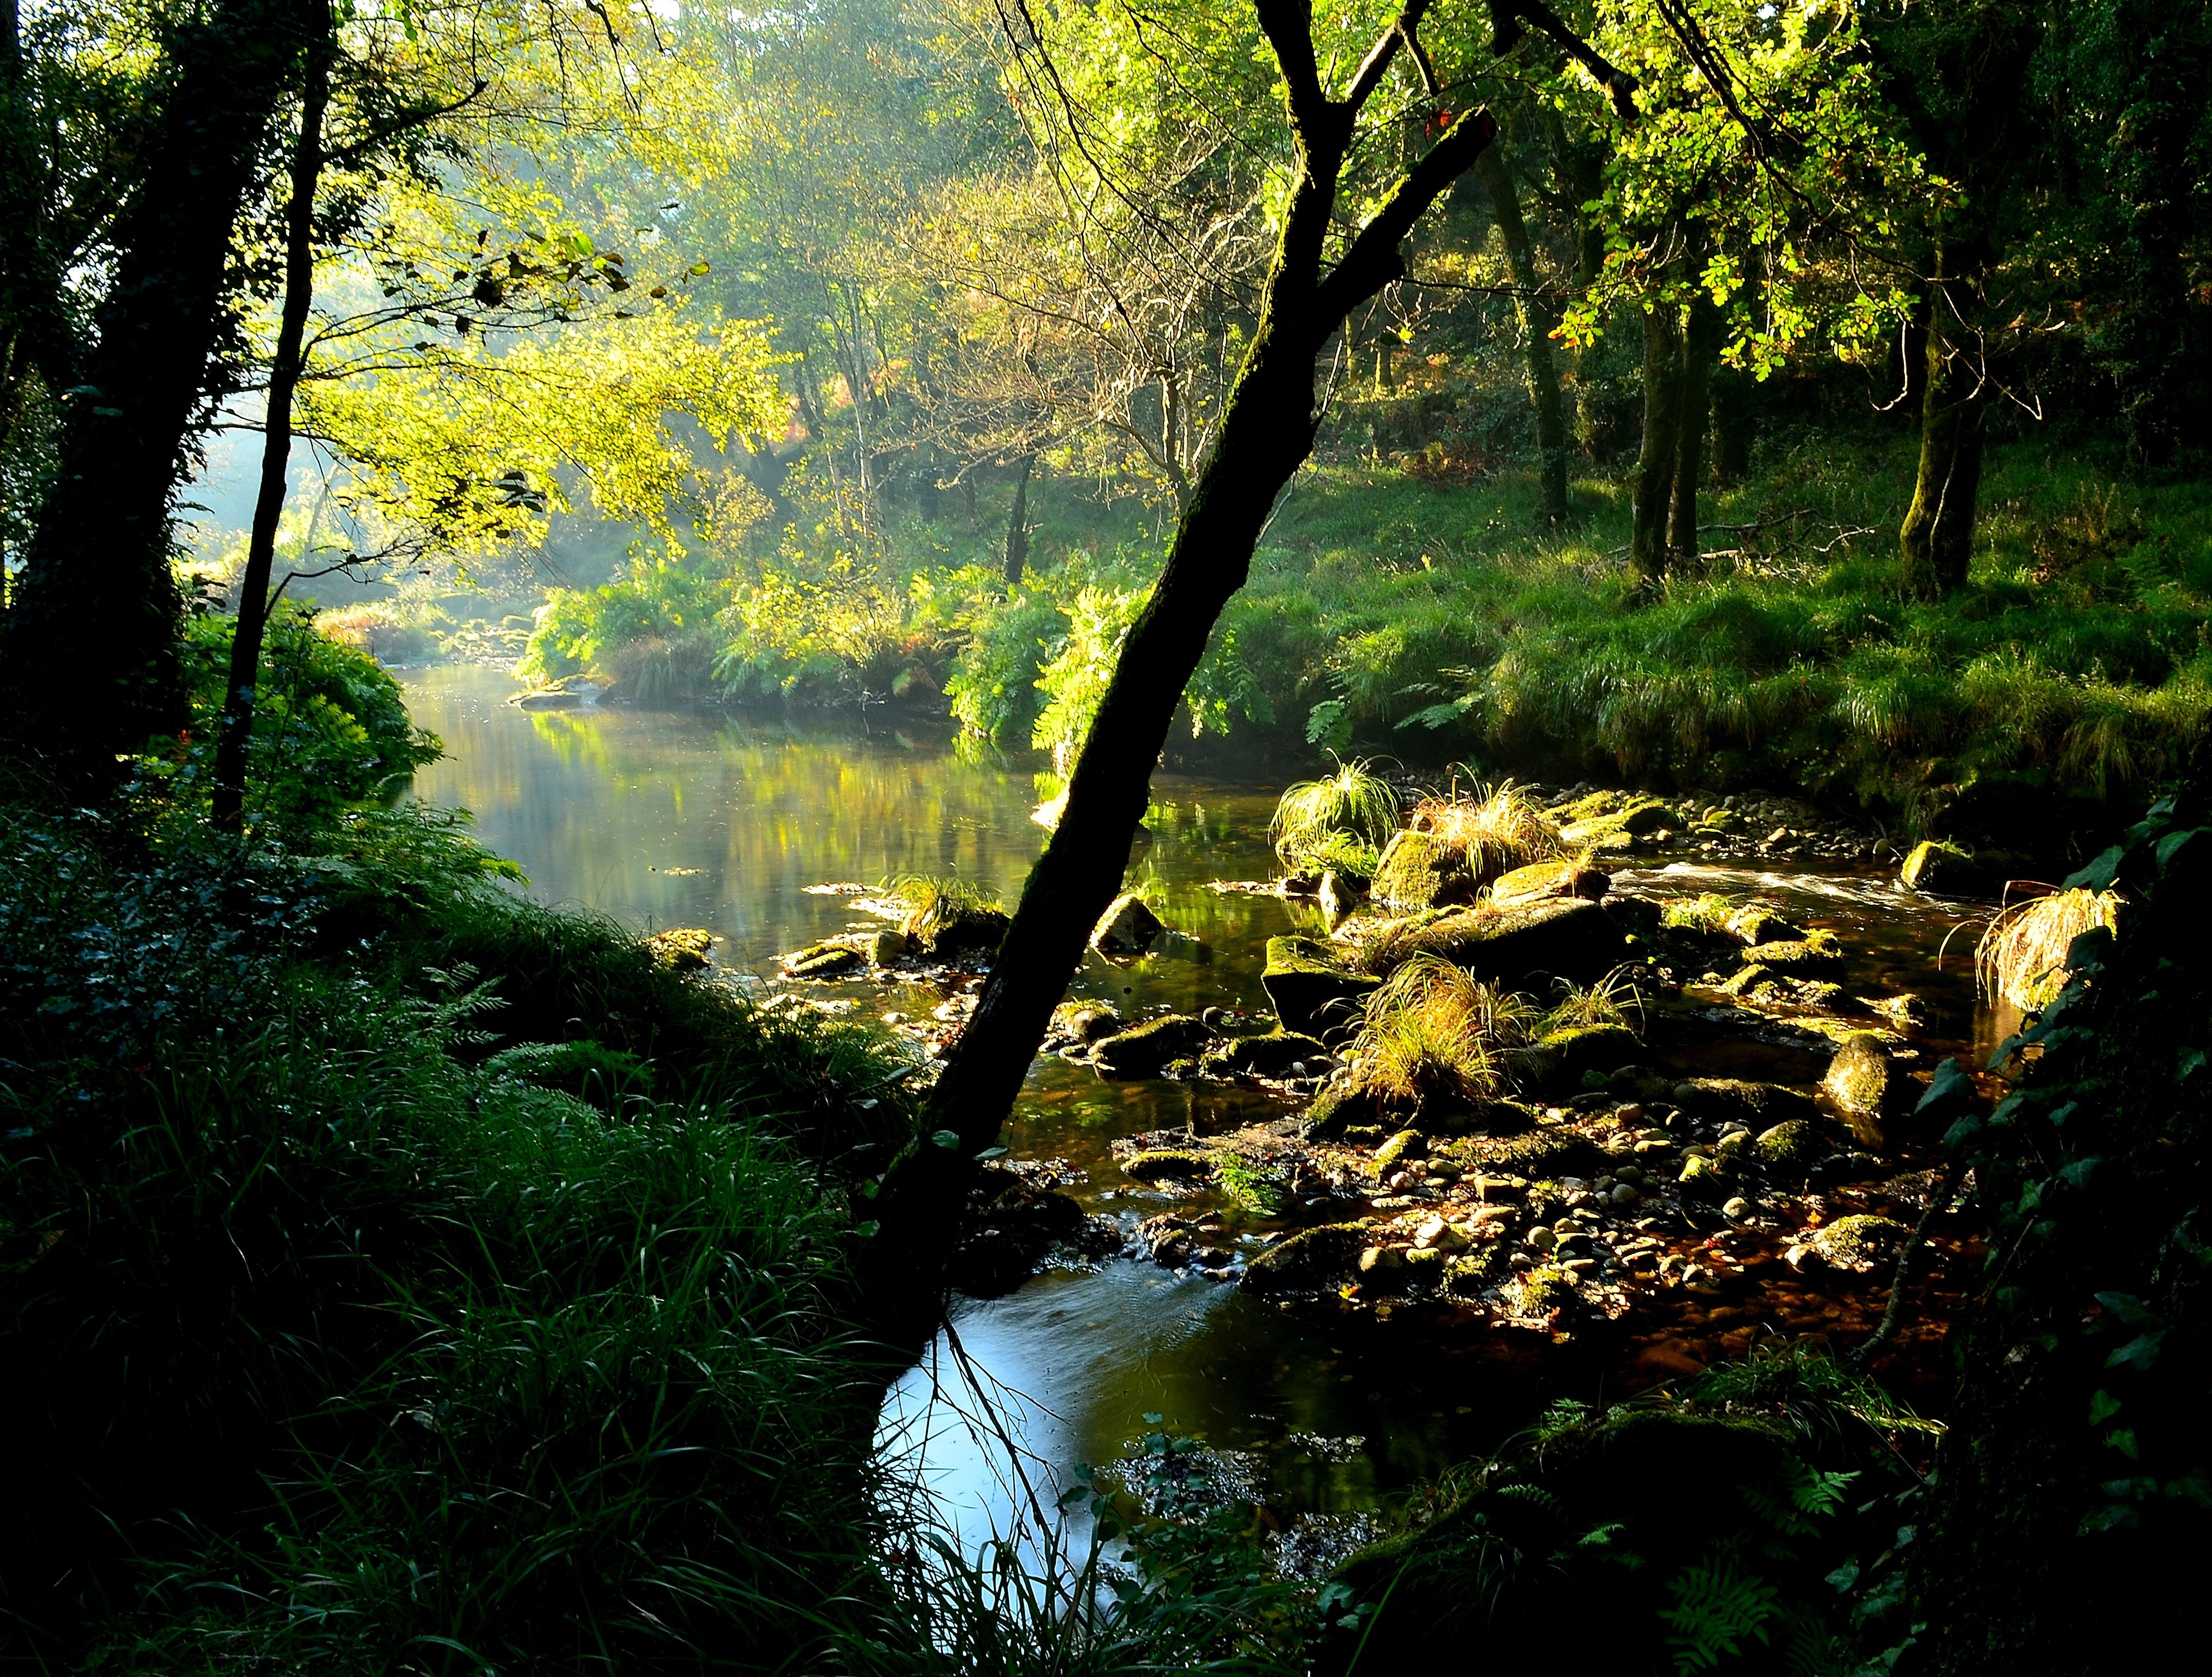
landscape, tree, water, nature, forest, wilderness, branch, sunlight, morning, leaf, flower, river, pond, stream, green, reflection, jungle, autumn, botany, season, spain, rainforest, espaa, galicia, pontevedra, woodland, habitat, ggl1, gaby1, pontecaldelas, roverdugo, nikond5100, natural environment, woody plant